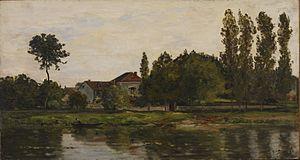
Hippolyte Camille Delpy, né le 16 avril 1842 à Joigny et mort le 5 juin 1910 dans le 18ᵉ arrondissement de Paris, est un peintre français.